Fuse (electrical)

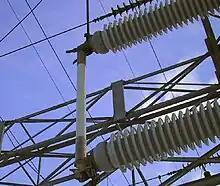
A 115 kV high-voltage fuse in a substation near a hydroelectric power plant

Fuses are used on power systems up to 115,000 volts AC. High-voltage fuses are used to protect instrument transformers used for electricity metering, or for small power transformers where the expense of a circuit breaker is not warranted. A circuit breaker at 115 kV may cost up to five times as much as a set of power fuses, so the resulting saving can be tens of thousands of dollars.